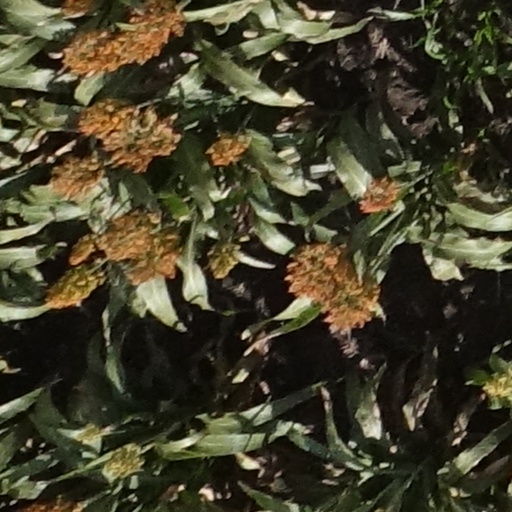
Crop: sorghum